Wislicenus (crater)

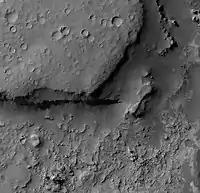
Visible layers on floor of "Wislicenus" due to erosion (HiRISE)

Wislicenus crater contains layers, also called strata. Many places on Mars show rocks arranged in layers. Sometimes the layers are of different colors. Light-toned rocks on Mars have been associated with hydrated minerals like sulfates. The Mars rover "Opportunity" examined such layers close-up with several instruments. Some layers are probably made up of fine particles because they seem to break up into find dust. Other layers break up into large boulders so they are probably much harder. Basalt, a volcanic rock, is thought to in the layers that form boulders. Basalt has been identified on Mars in many places. Instruments on orbiting spacecraft have detected clay (also called phyllosilicates) in some layers. Scientists are excited about finding hydrated minerals such as sulfates and clays on Mars because they are usually formed in the presence of water. Areas that contain clays and/or other hydrated minerals would be good places to look for evidence of life.